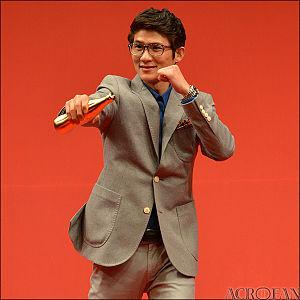
Lee Ok-Sung est un boxeur sud-coréen né le 7 février 1981 à Jinju.